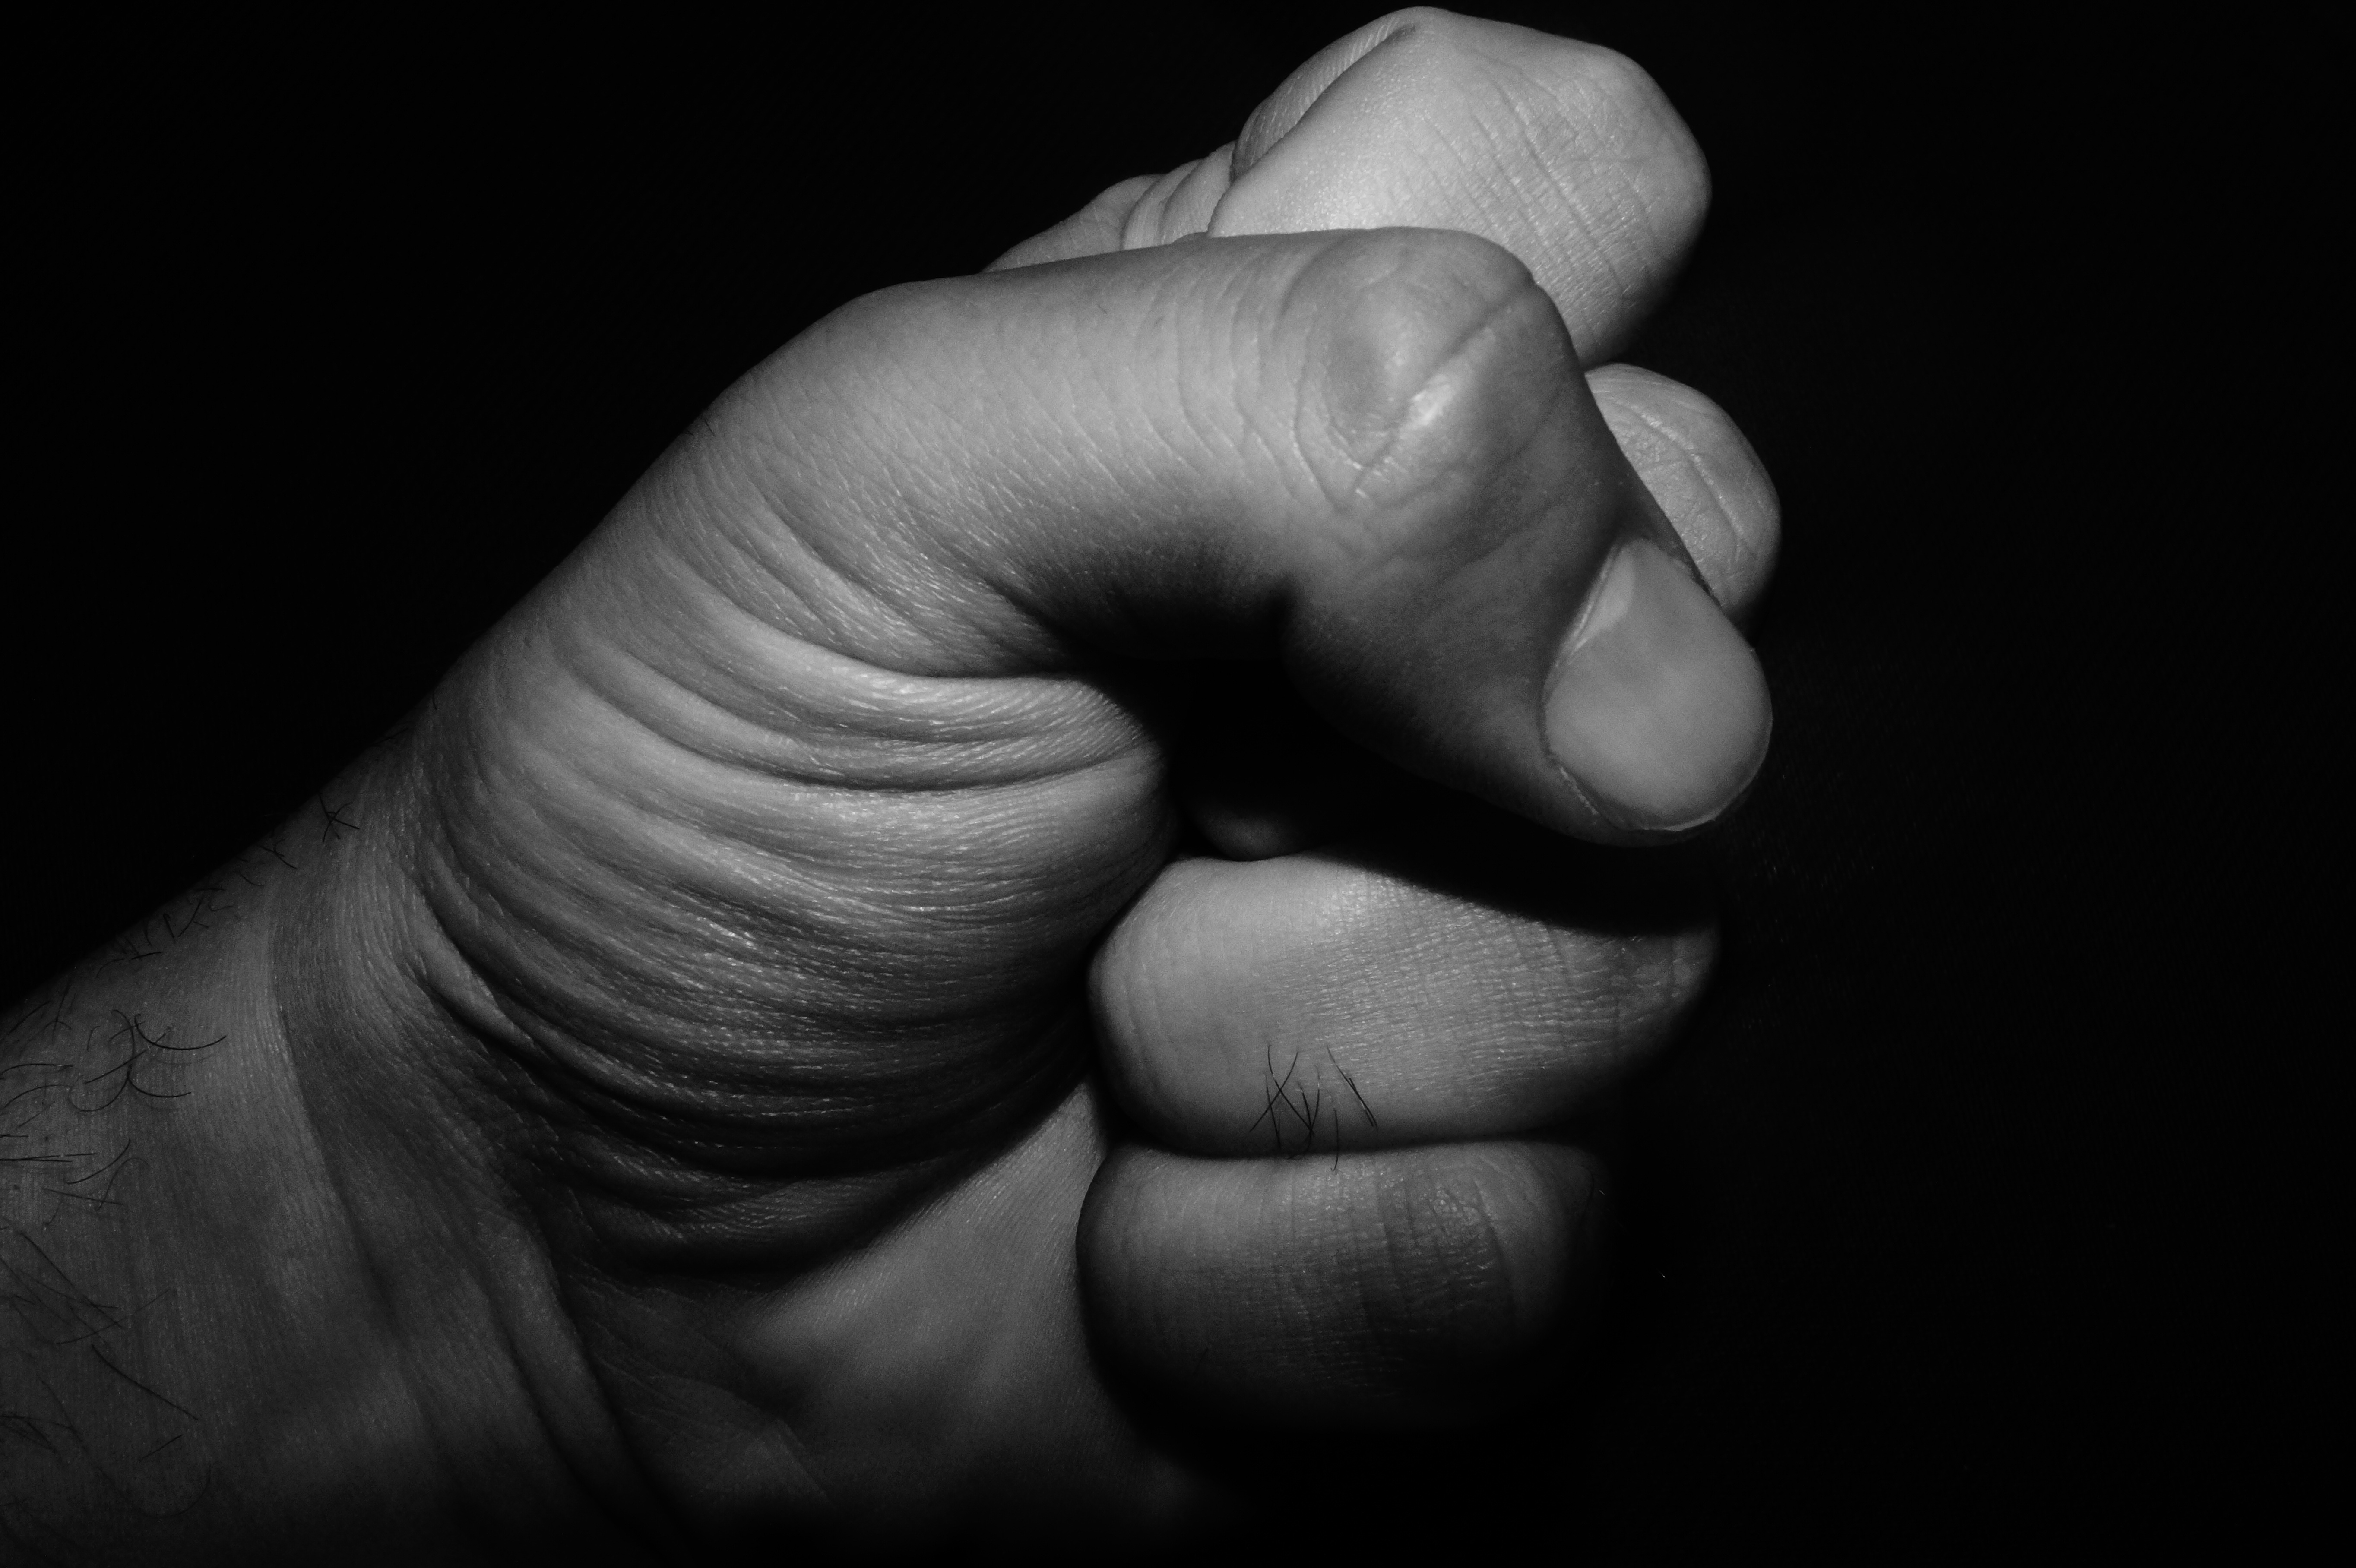
hand, black and white, white, photography, guy, leg, finger, father, darkness, black, monochrome, arm, mouth, close up, human body, fist, hands, eye, body, emotion, thumb, interaction, sense, monochrome photography